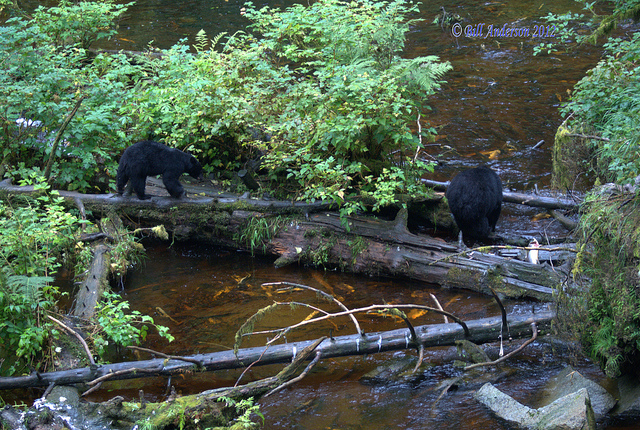
user: Given an image and a question. Answer the question in a short answer. Question: Am i a brown bear or a black bear? Short Answer:
assistant: black